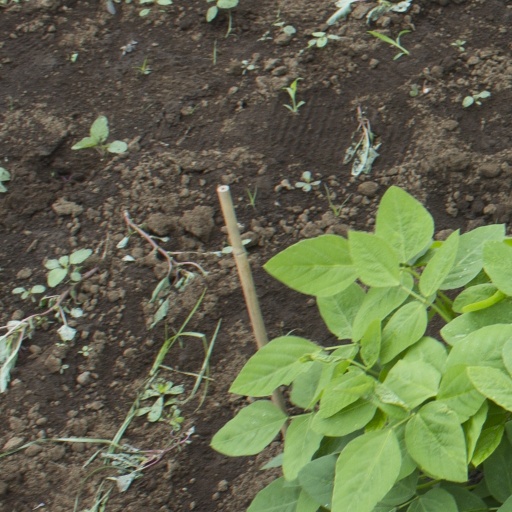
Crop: soybean